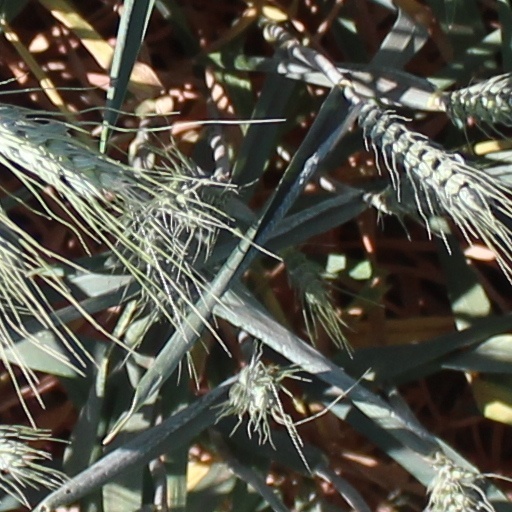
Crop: wheat